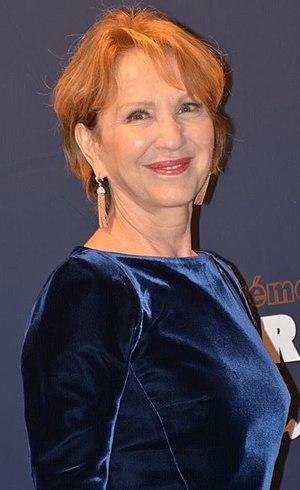
Nathalie Baye à la cérémonie des César
Nathalie Baye, née le 6 juillet 1948 à Mainneville, est une actrice française.